HD 143183

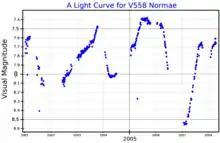
A visual band light curve for V558 Normae, plotted from "ASAS" data

HD 143183 is a red supergiant variable star of spectral type M3Ia in constellation Norma. It is a member of the Norma OB1 association, at a distance of about 2 kiloparsecs. It is one of the most luminous red supergiants with a luminosity over 250,000 times greater than the Sun, and is as well one of the largest stars with a radius more than a thousand times that of the Sun. Older studies frequently calculated higher luminosities and radii. It has an estimated mass loss rate of per year and has been once described as a cool hypergiant. It is surrounded by a dozen early-type stars and a circumstellar nebula which extends .